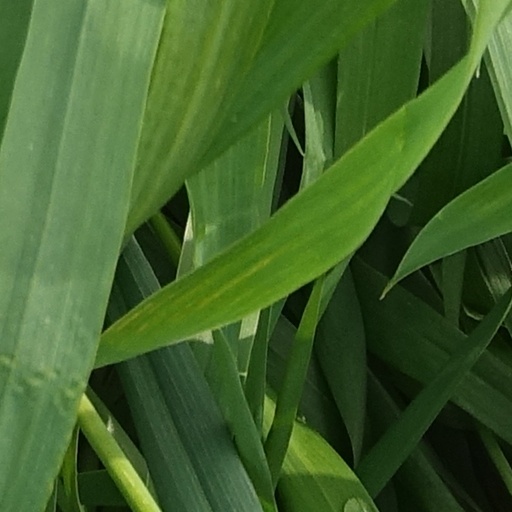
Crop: wheat